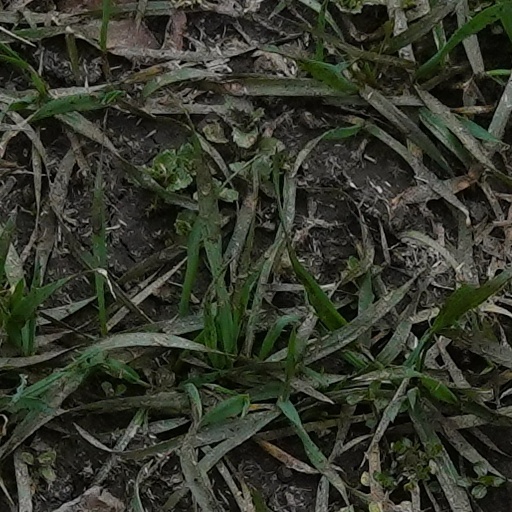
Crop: wheat